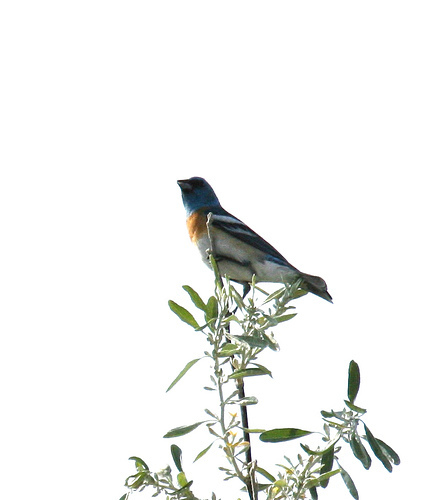
this is a multi-colored small bird with a blue neck, striped wings, red neck and a white belly.
a bird with a blue head, white wingbars, small triangular bill, orange throat, and white breast.
this black and white bird has a blue head and a yellow breast.
this bird has a bright blue crown and throat, yellow spot on its throat and blue primaries.
this bird is white, blue, and orange in color with a black beak, and black eye rings.
this is a blue bird with a white belly and orange breast.
a small, black and white bird with a blue head and a brown breast.
this particular bird has a belly that is white and has black patches and an orange neck
this bird has a blue head, black beak and rust colored throat.
this bird has wings that are black and has a blue head
Species: Lazuli Bunting